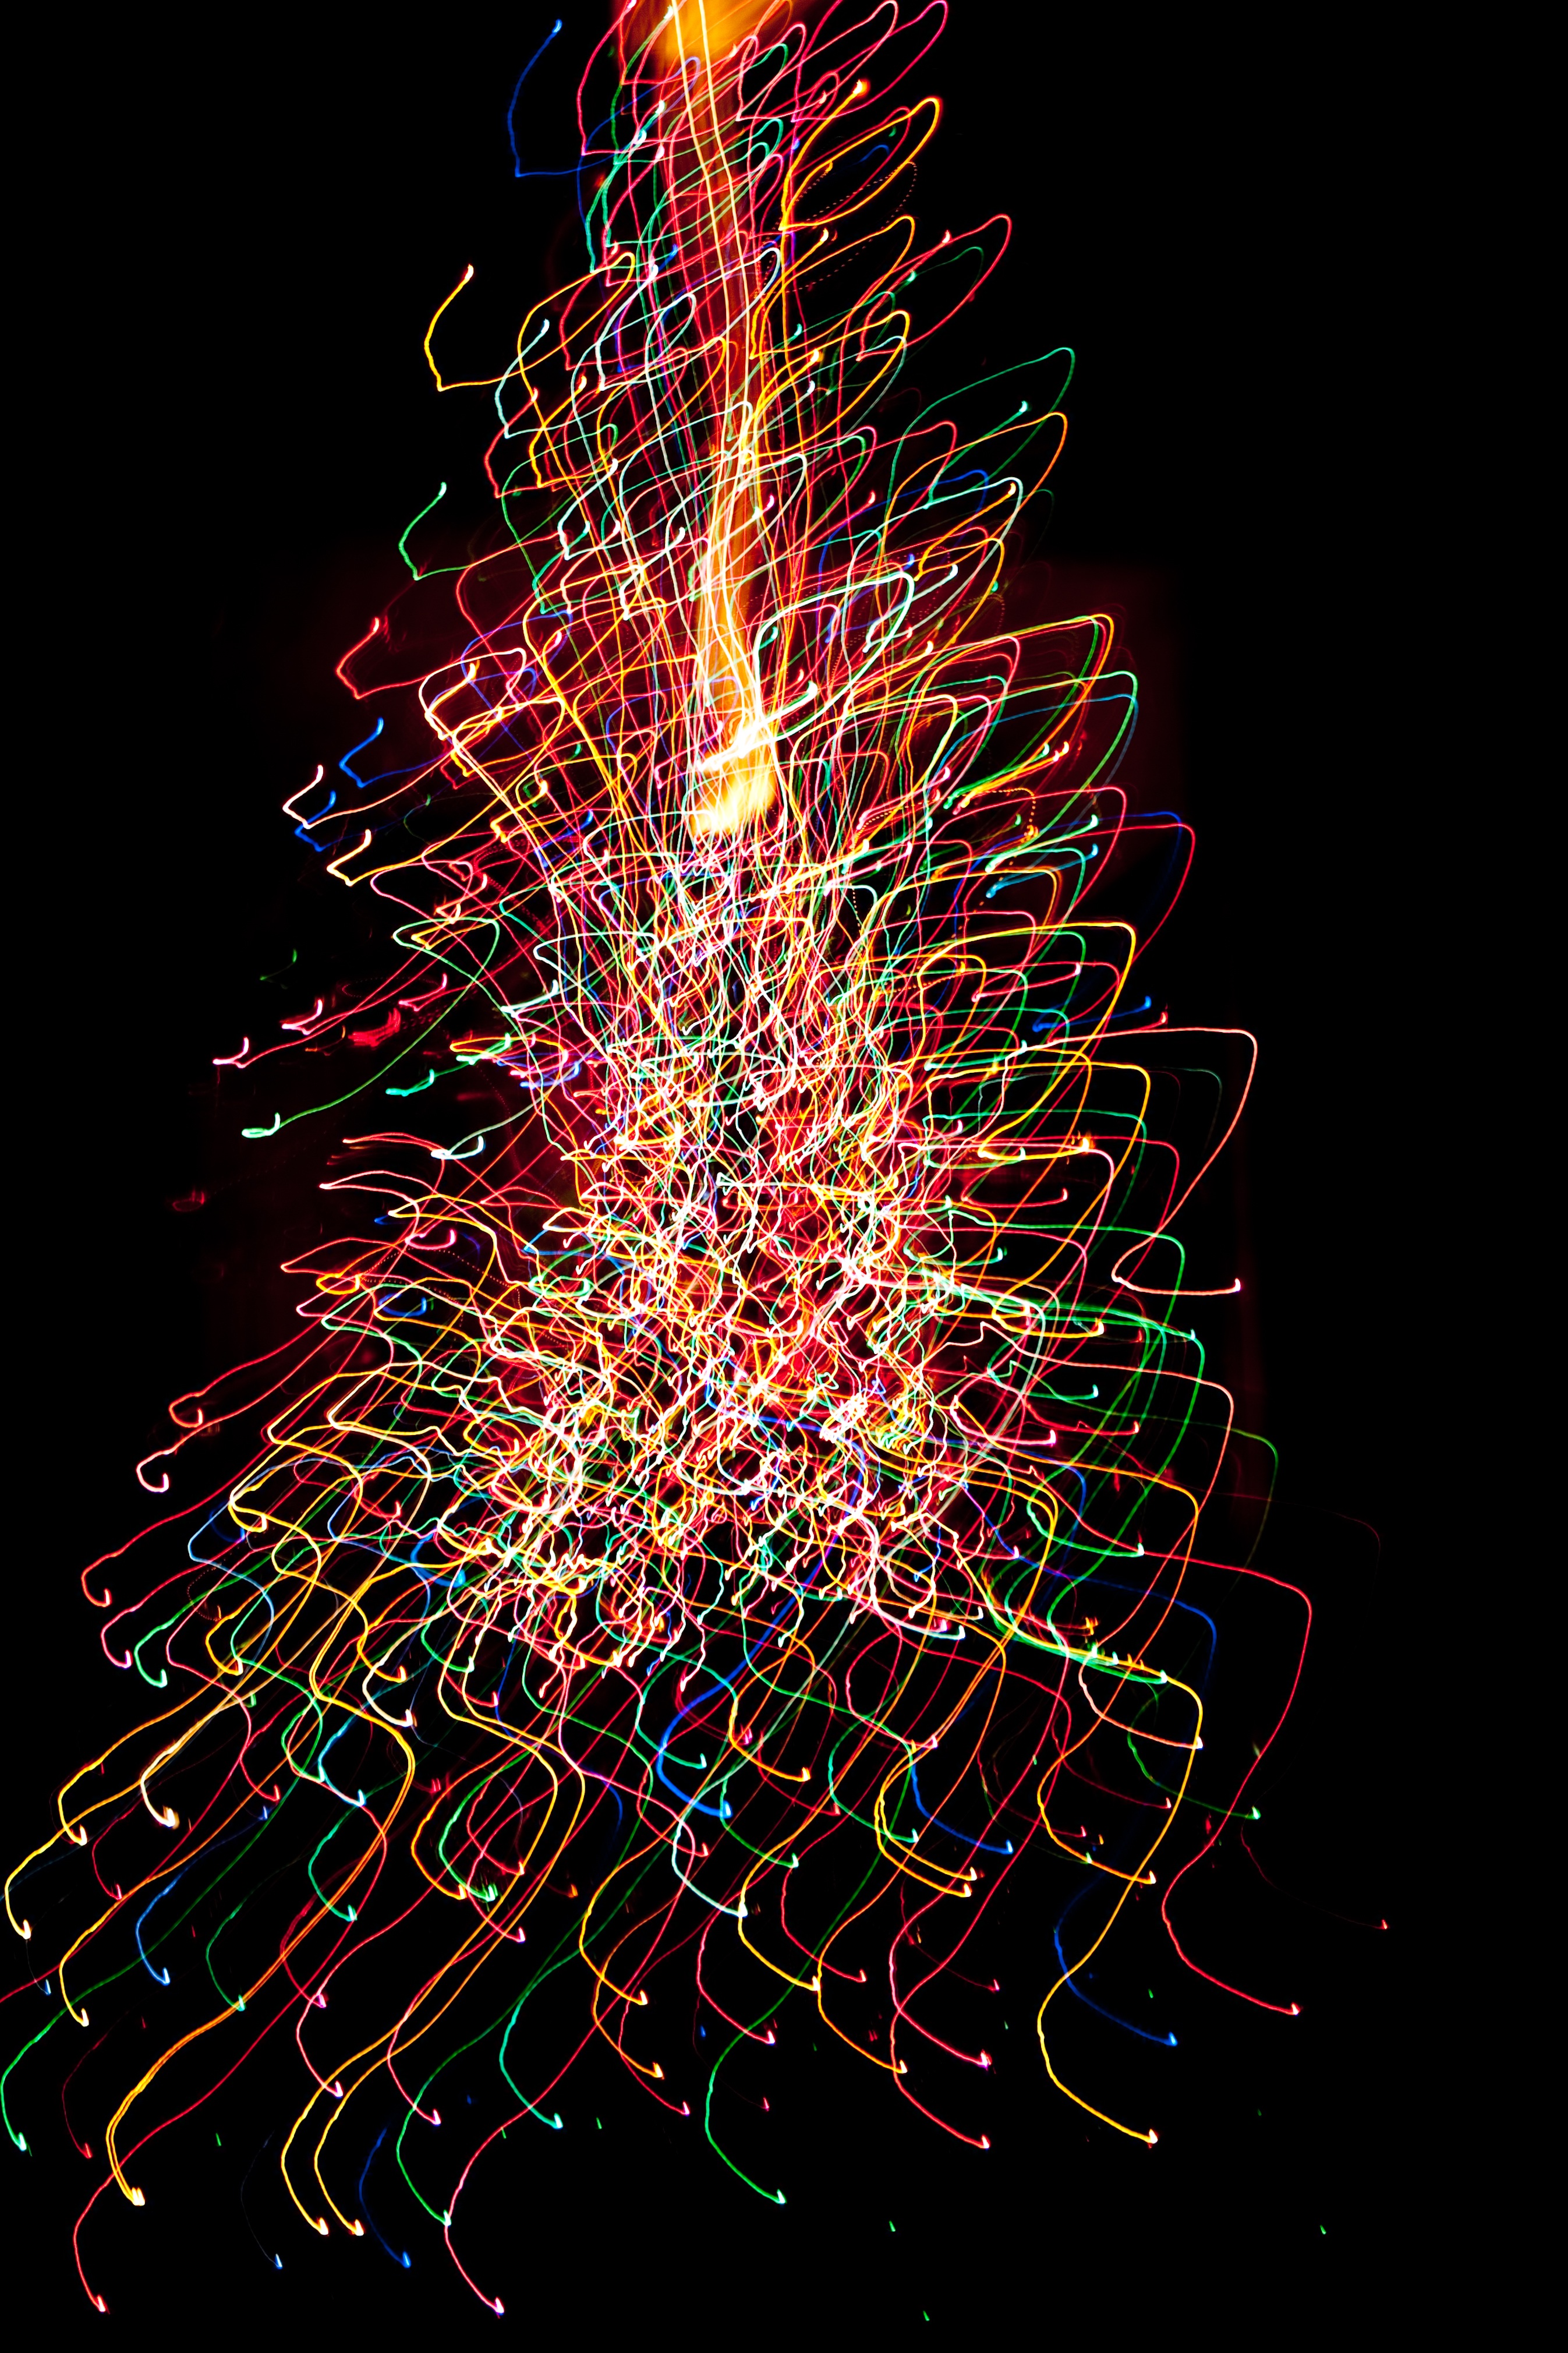
decoration, christmas tree, christmas decoration, fireworks, illustration, shiny, xmas lights